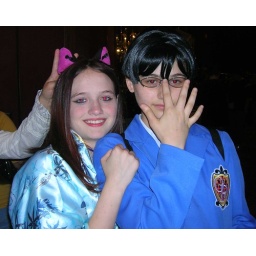
Frosty wore glasses to become Kyouya for this picture for the girl in the kimono, a Kyouya fangirl.